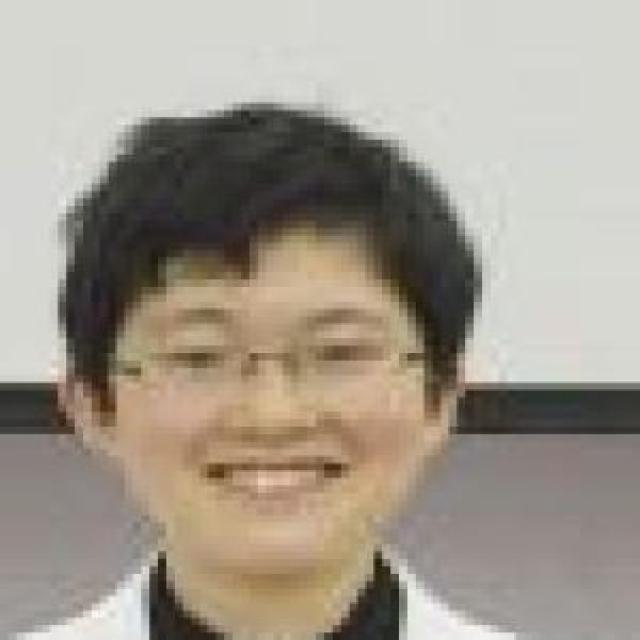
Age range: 13-20